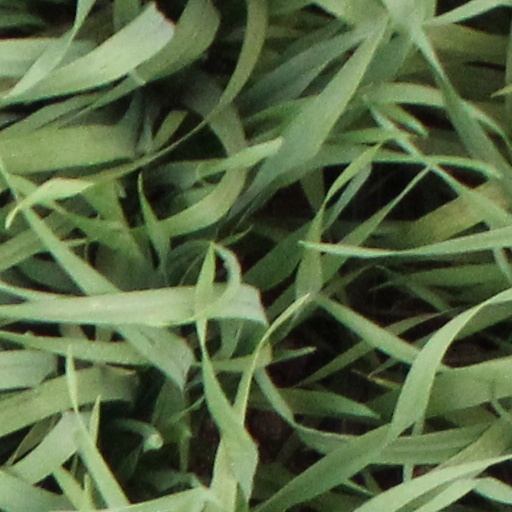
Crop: wheat